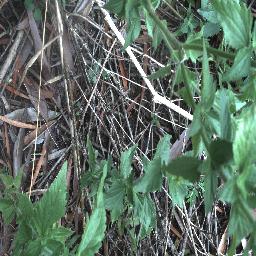
Label: siam_weed